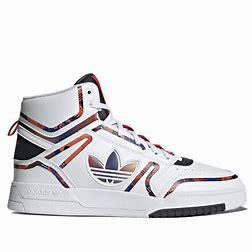
Brand: adidas
Model: originals Adidas Originals Drop Step XL